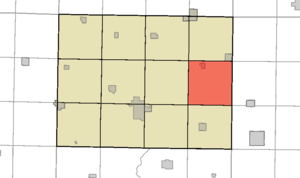
Lake Township est un township, du comté de Humboldt en Iowa, aux États-Unis.